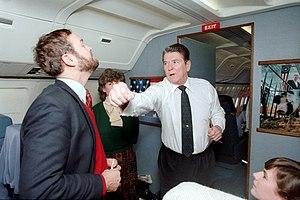
Dana Tyrone Rohrabacher, né le 21 juin 1947 à Coronado, est un homme politique américain, élu républicain de Californie à la Chambre des représentants des États-Unis de 1989 à 2019.